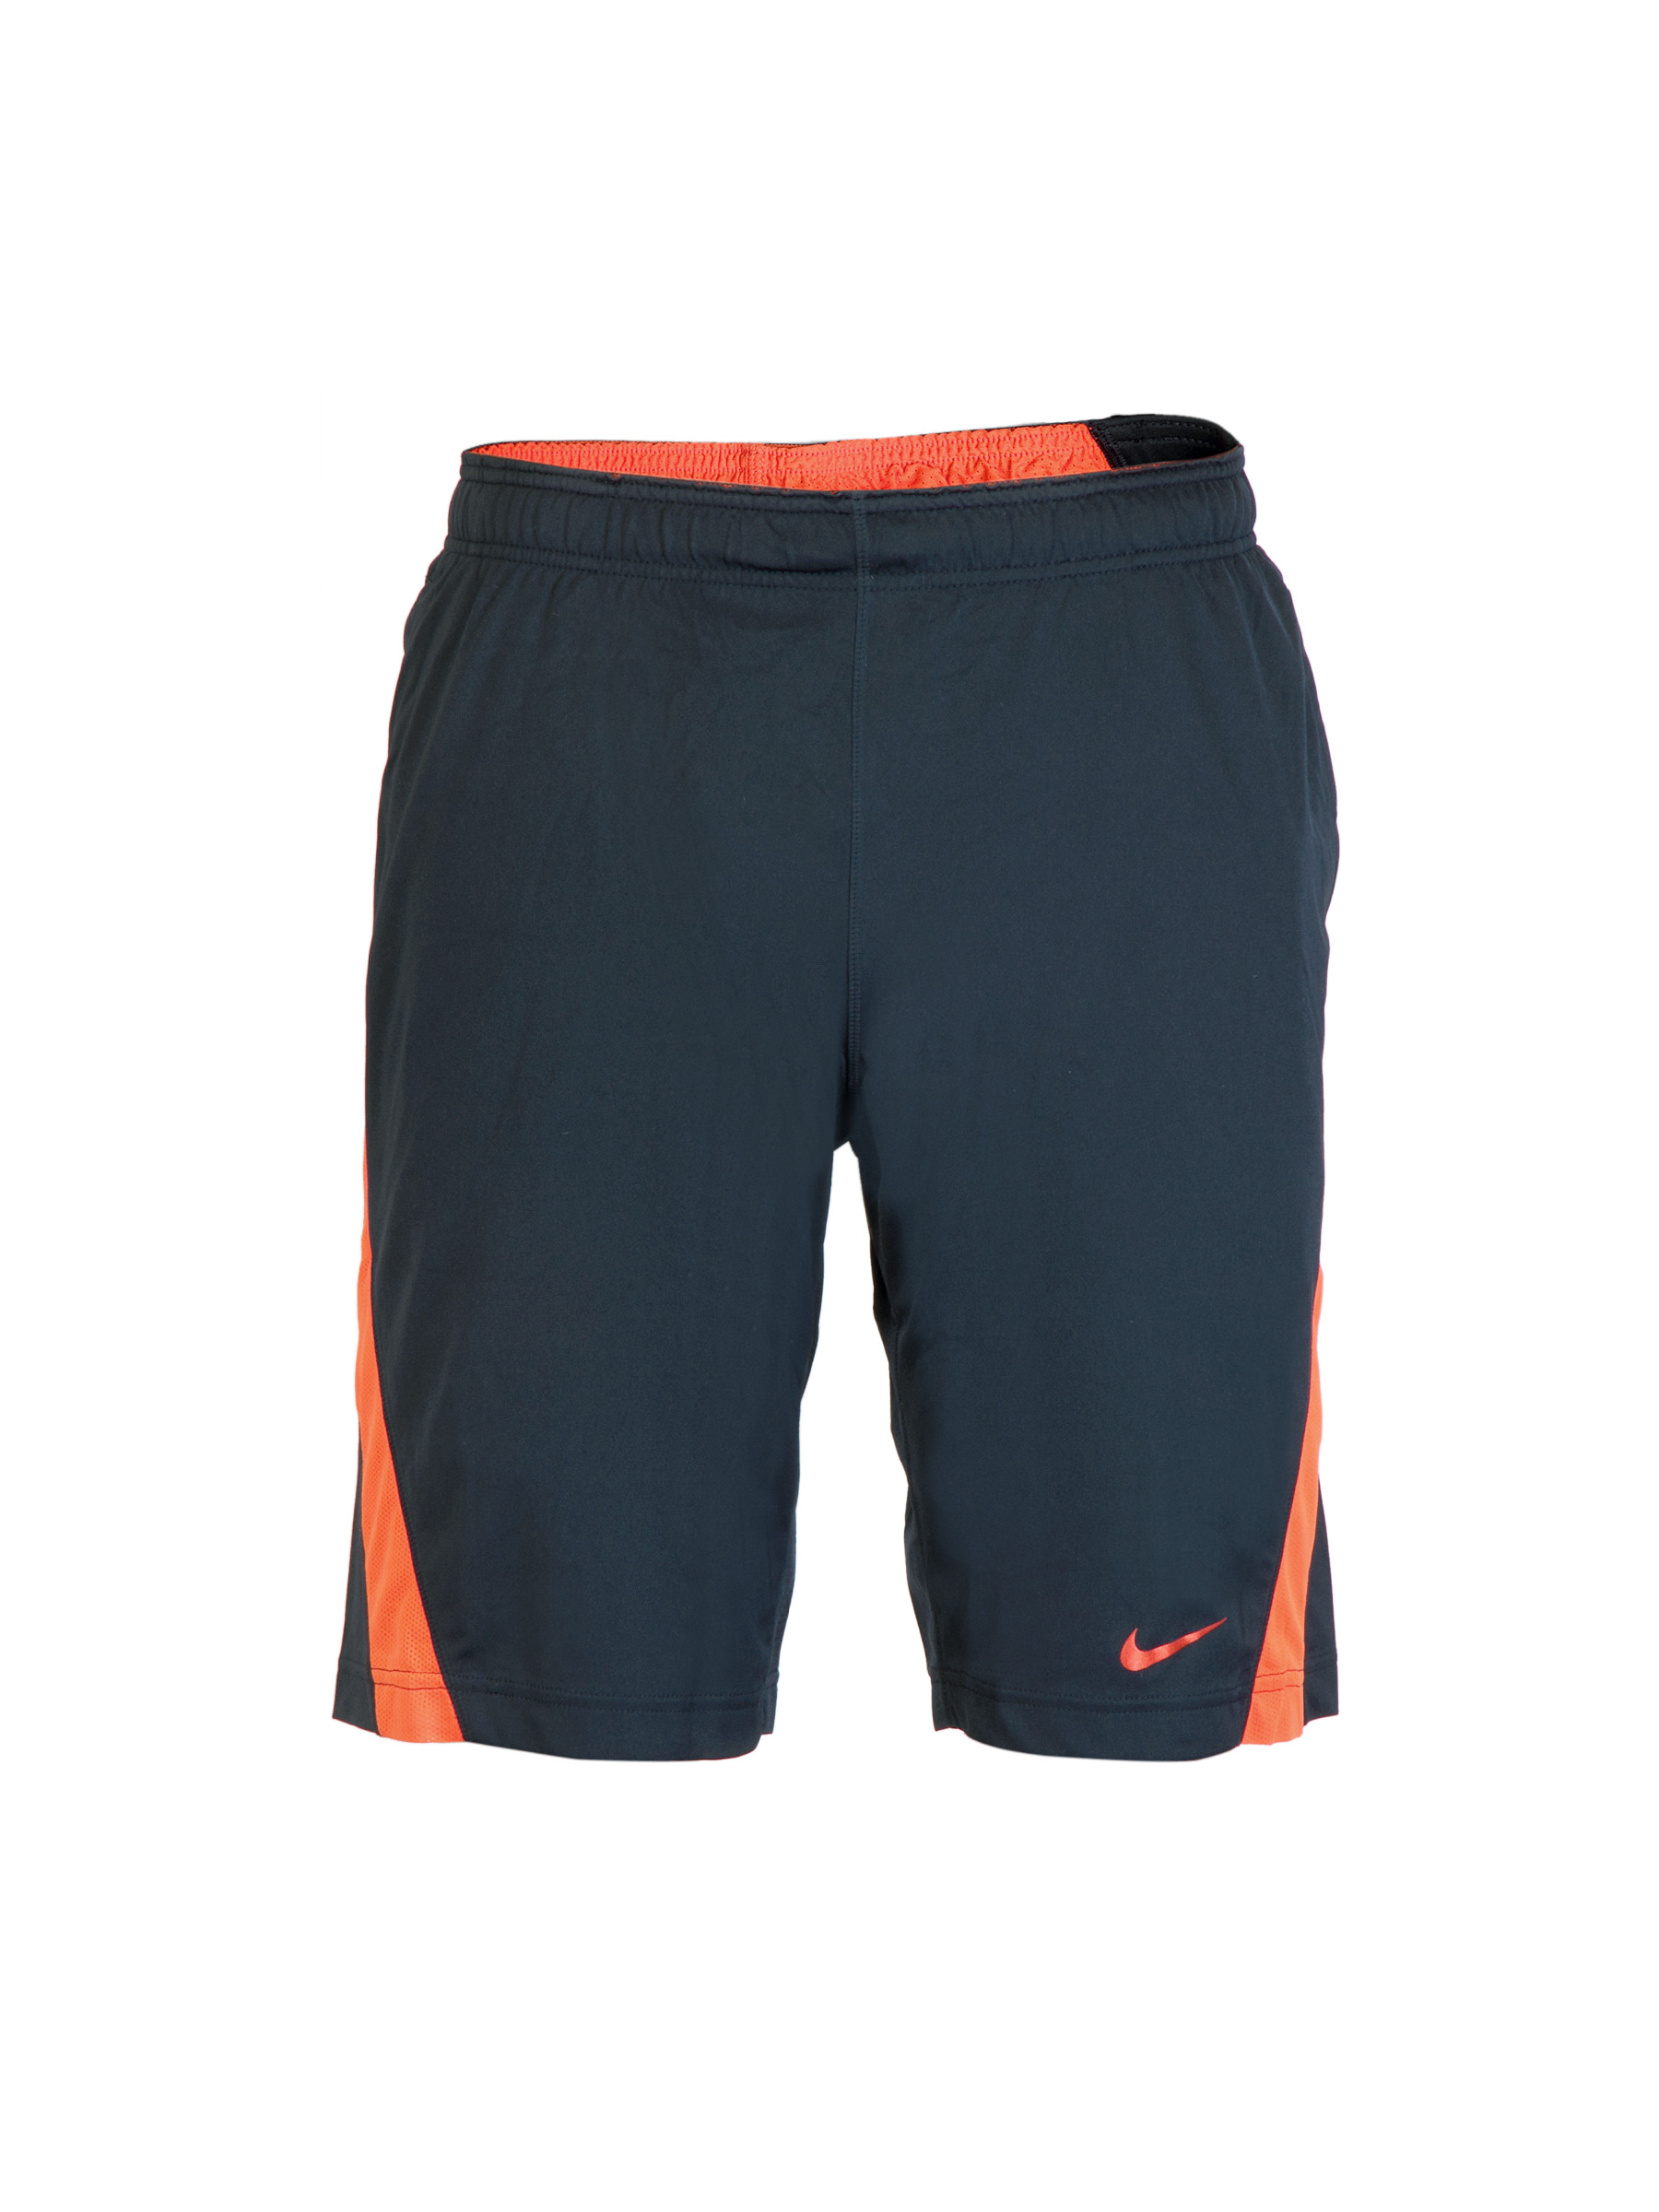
Nike Men Speed Fly Navy Blue Shorts
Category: Apparel / Bottomwear / Shorts
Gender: Men
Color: Navy Blue
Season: Fall 2011
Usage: Sports